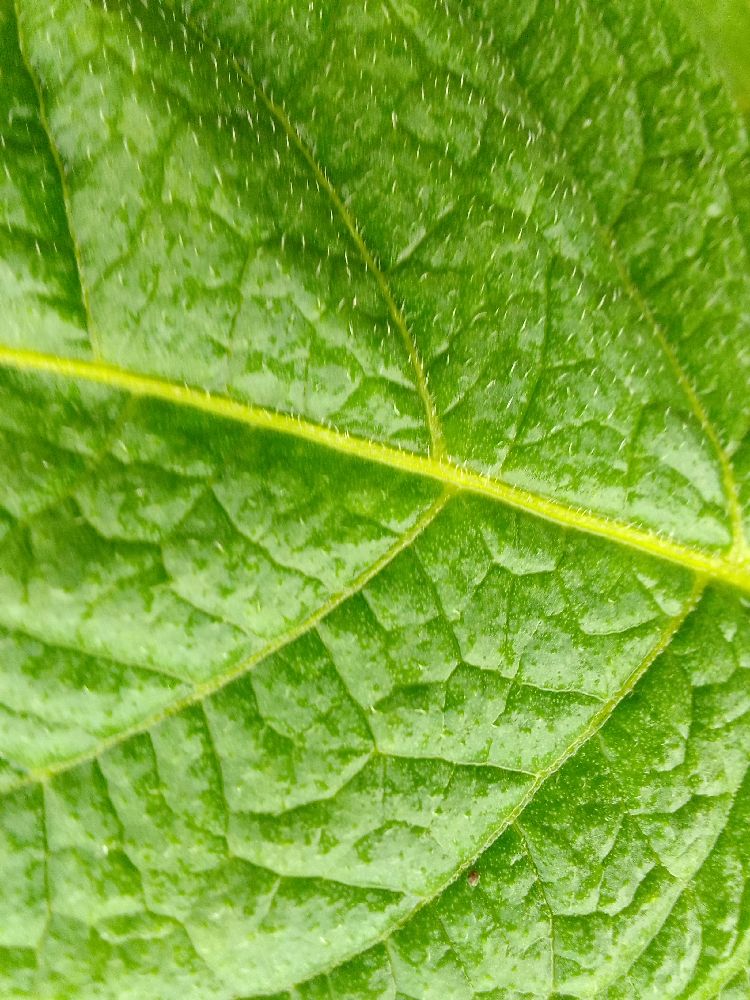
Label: Healthy